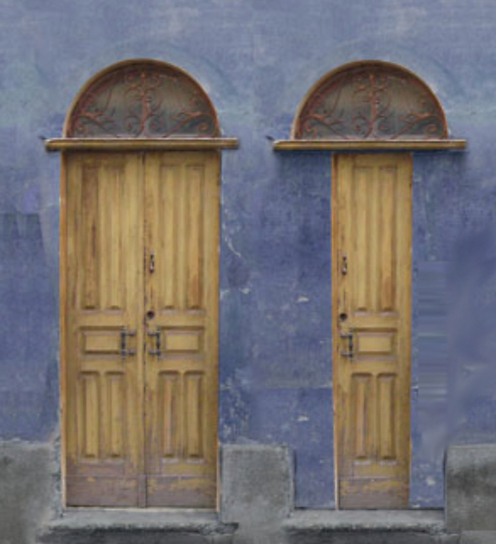
Adjective: narrower
Antonym: wider